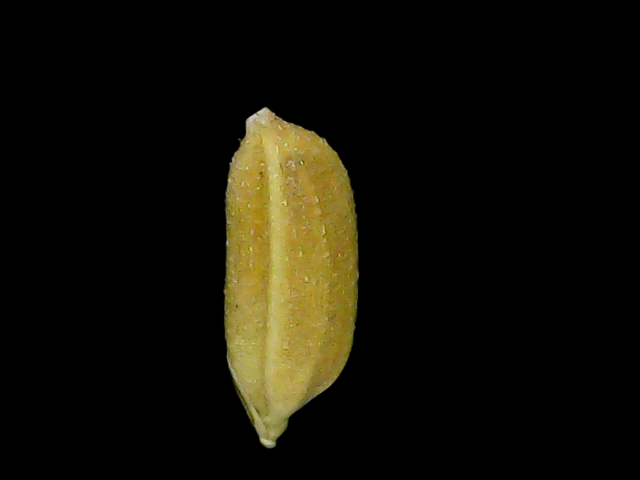
Rice variety: Bd95